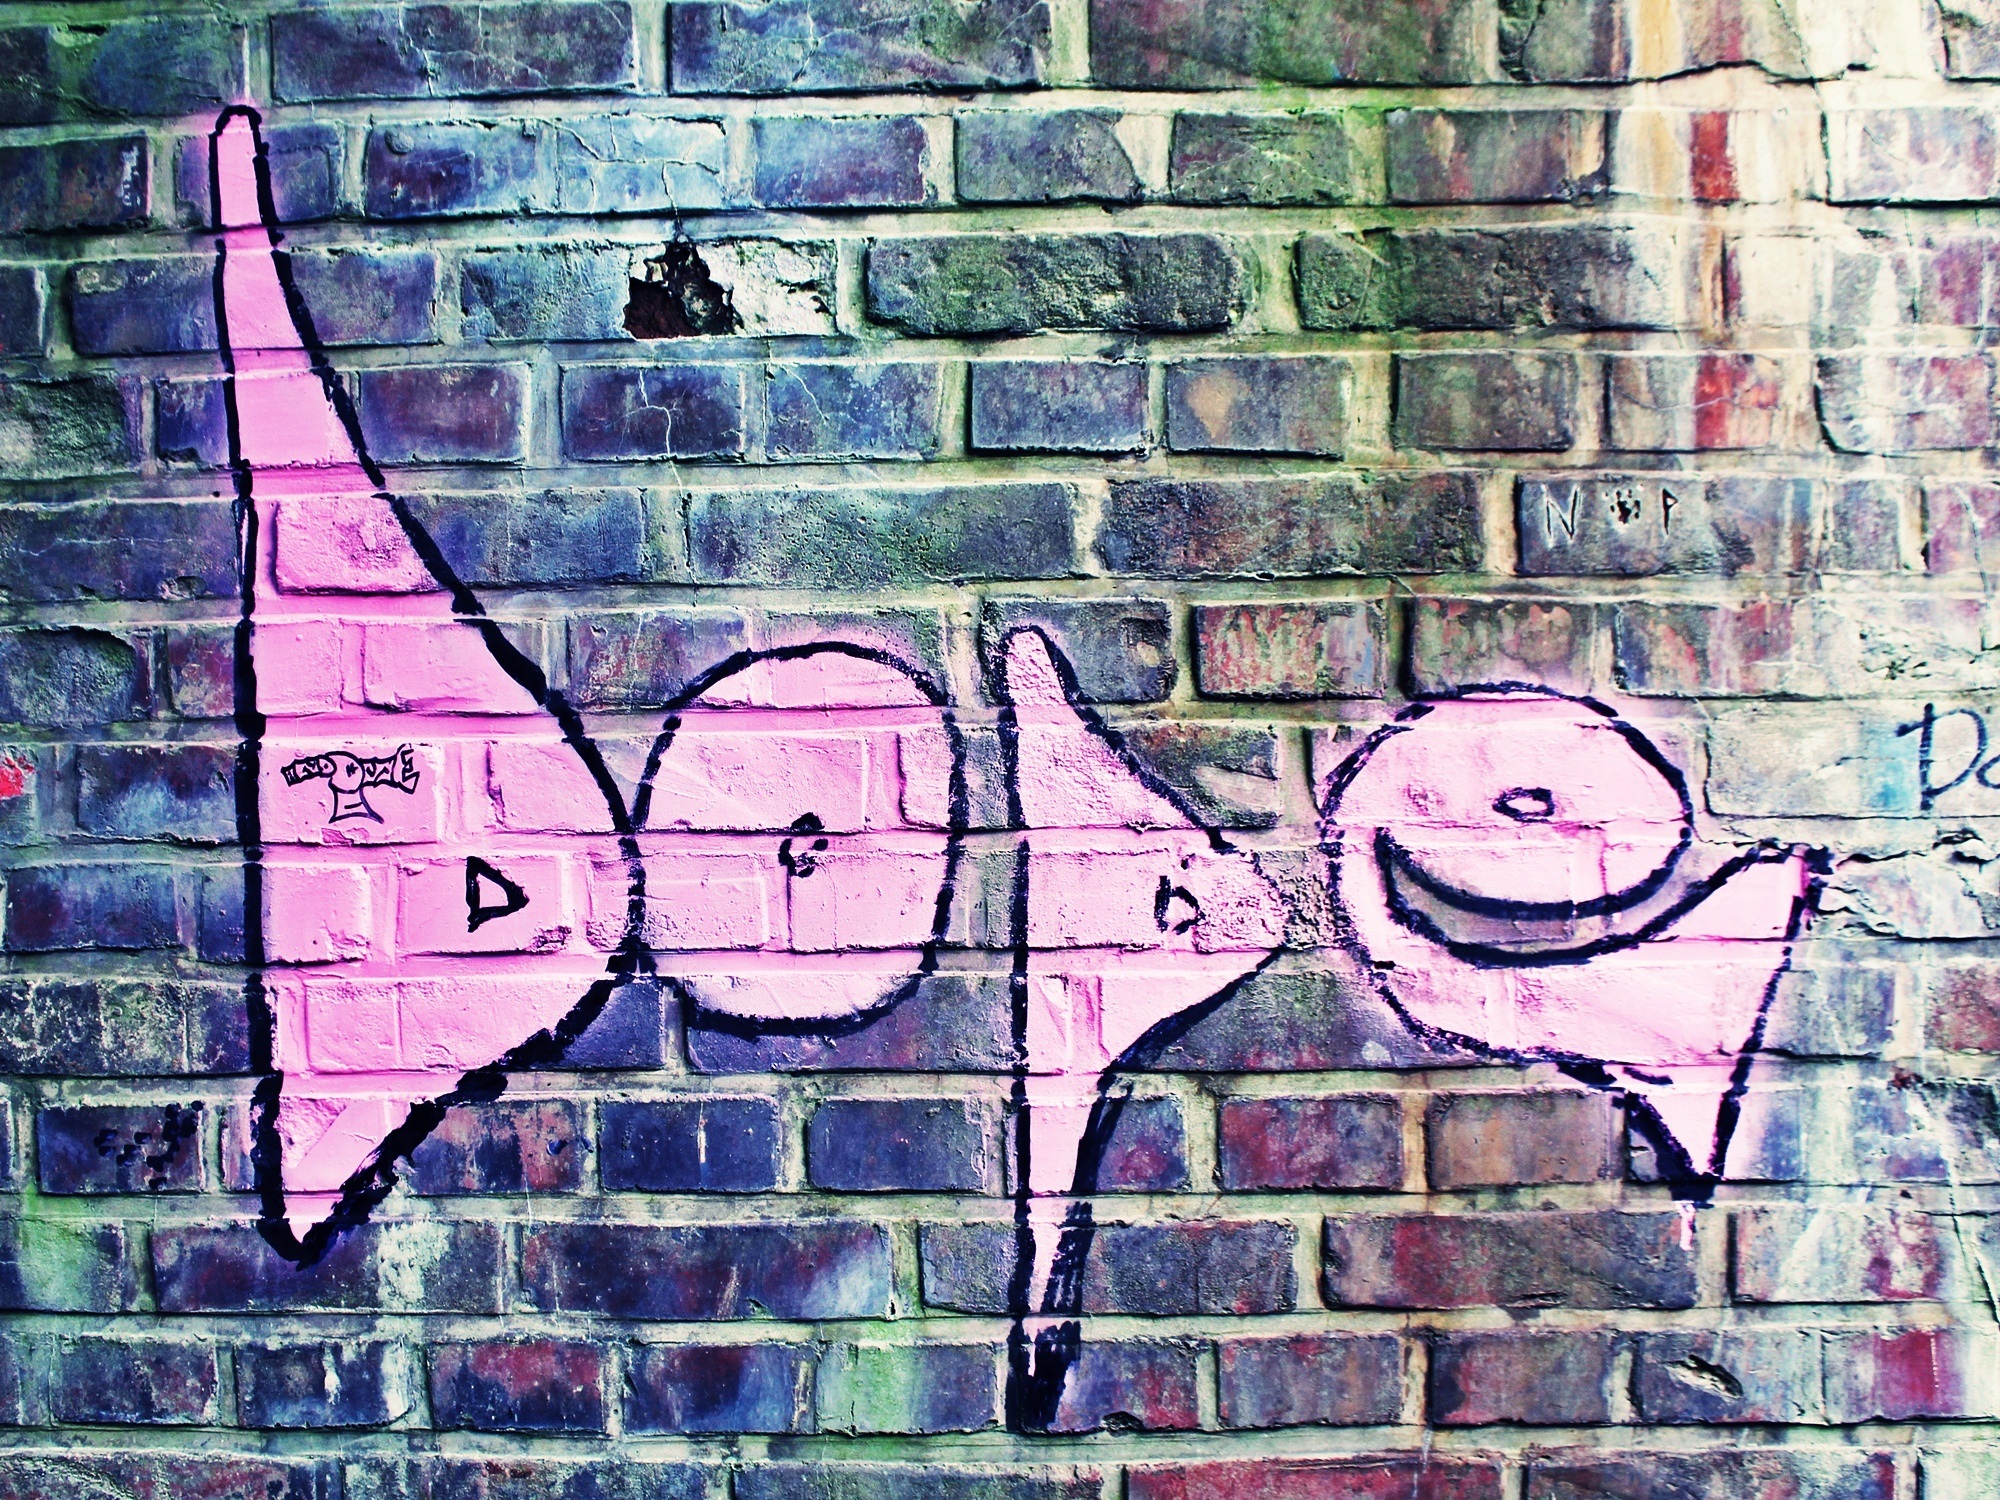
architecture, structure, texture, building, old, home, wall, pattern, color, facade, stone wall, colorful, pink, graffiti, painting, street art, stones, art, background, sketch, drawing, bricks, collage, shape, graffitti, masonry, modern art, urban area